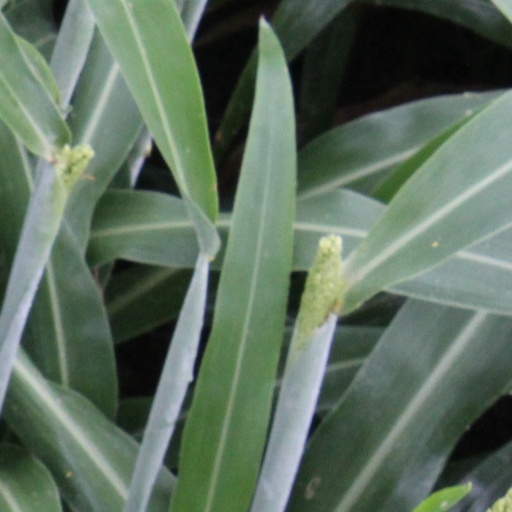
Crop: sorghum